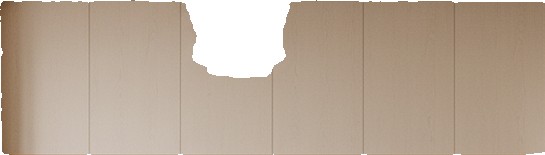
Surface category: cabinetry